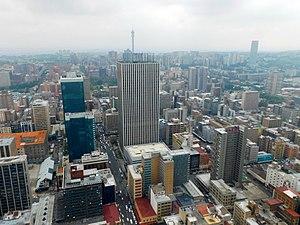
En 2020, la liste des gratte-ciel africains d'au moins 120 mètres de hauteur est la suivante :